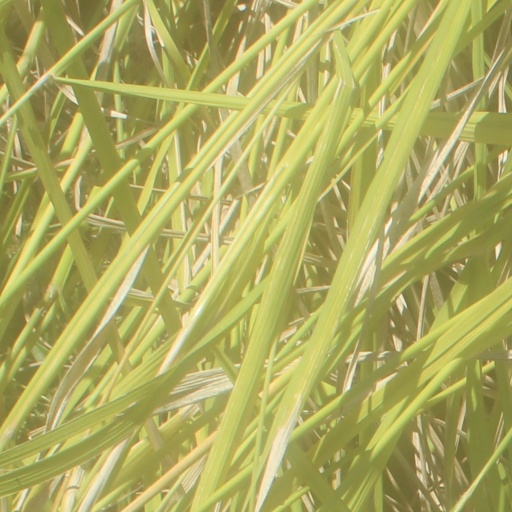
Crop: rice